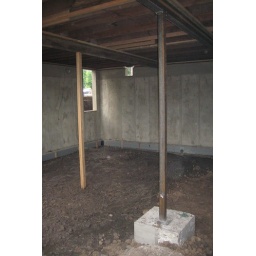
That wooden post is temporary until the floor is poured and a support wall can be built under the beam.